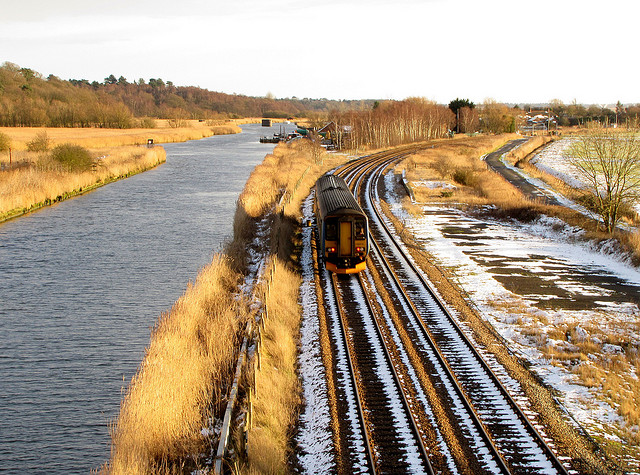
A railroad train traveling down the tracks

A train rolls down a track next to a river and grasslands.

A train travels on tracks next to a river.

an image of a black and yellow train going down the tracks

A train moving along the rails with a waterway beside the tracks.